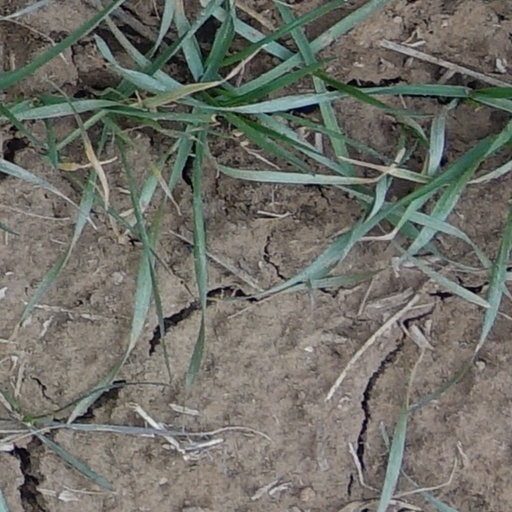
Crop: wheat